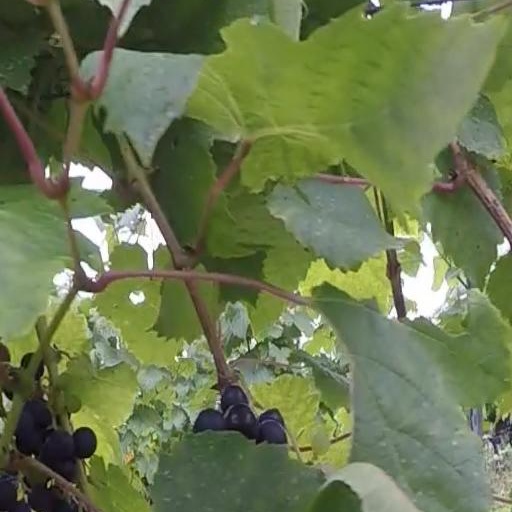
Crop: grape